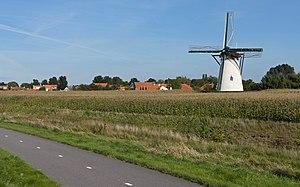
Nieuw- en Sint Joosland est un village appartenant à la commune néerlandaise de Middelbourg, situé dans la province de la Zélande. Le 1ᵉʳ janvier 2007, le village comptait 1 320 habitants. Il est situé sur Walcheren, à l'est de Middelbourg.